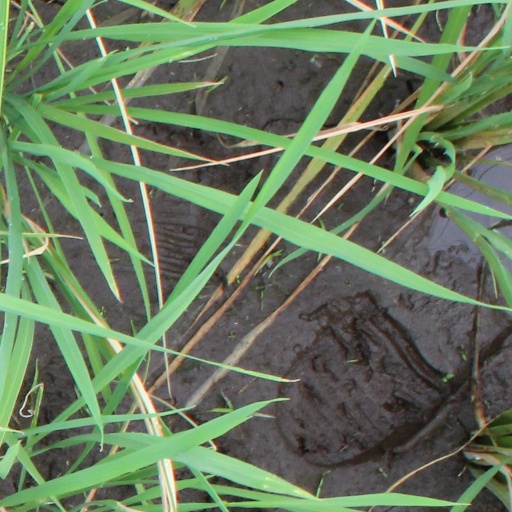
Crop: rice